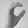
ASL letter: C